Polling for United States presidential elections

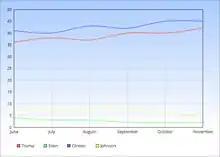
2016 Presidential Polls

Political outsider and businessman Donald Trump and former First Lady and Secretary of State Hillary Clinton were seen unfavorably by many pollsters and pundits, and it was predicted that Trump would lose by a large margin to Democratic opponent Clinton. Trump won over many white, blue-collar workers in the Great Lakes and Rust Belt regions (former Democratic strongholds), enabling him to win the Electoral College despite losing the popular vote by slightly over two percent.